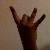
The image shows a hand gesture representing the number 8 in Indian Sign Language.